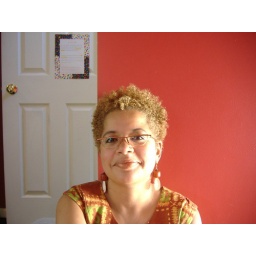
blonde in sunlight, red wall